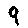
Label: 9